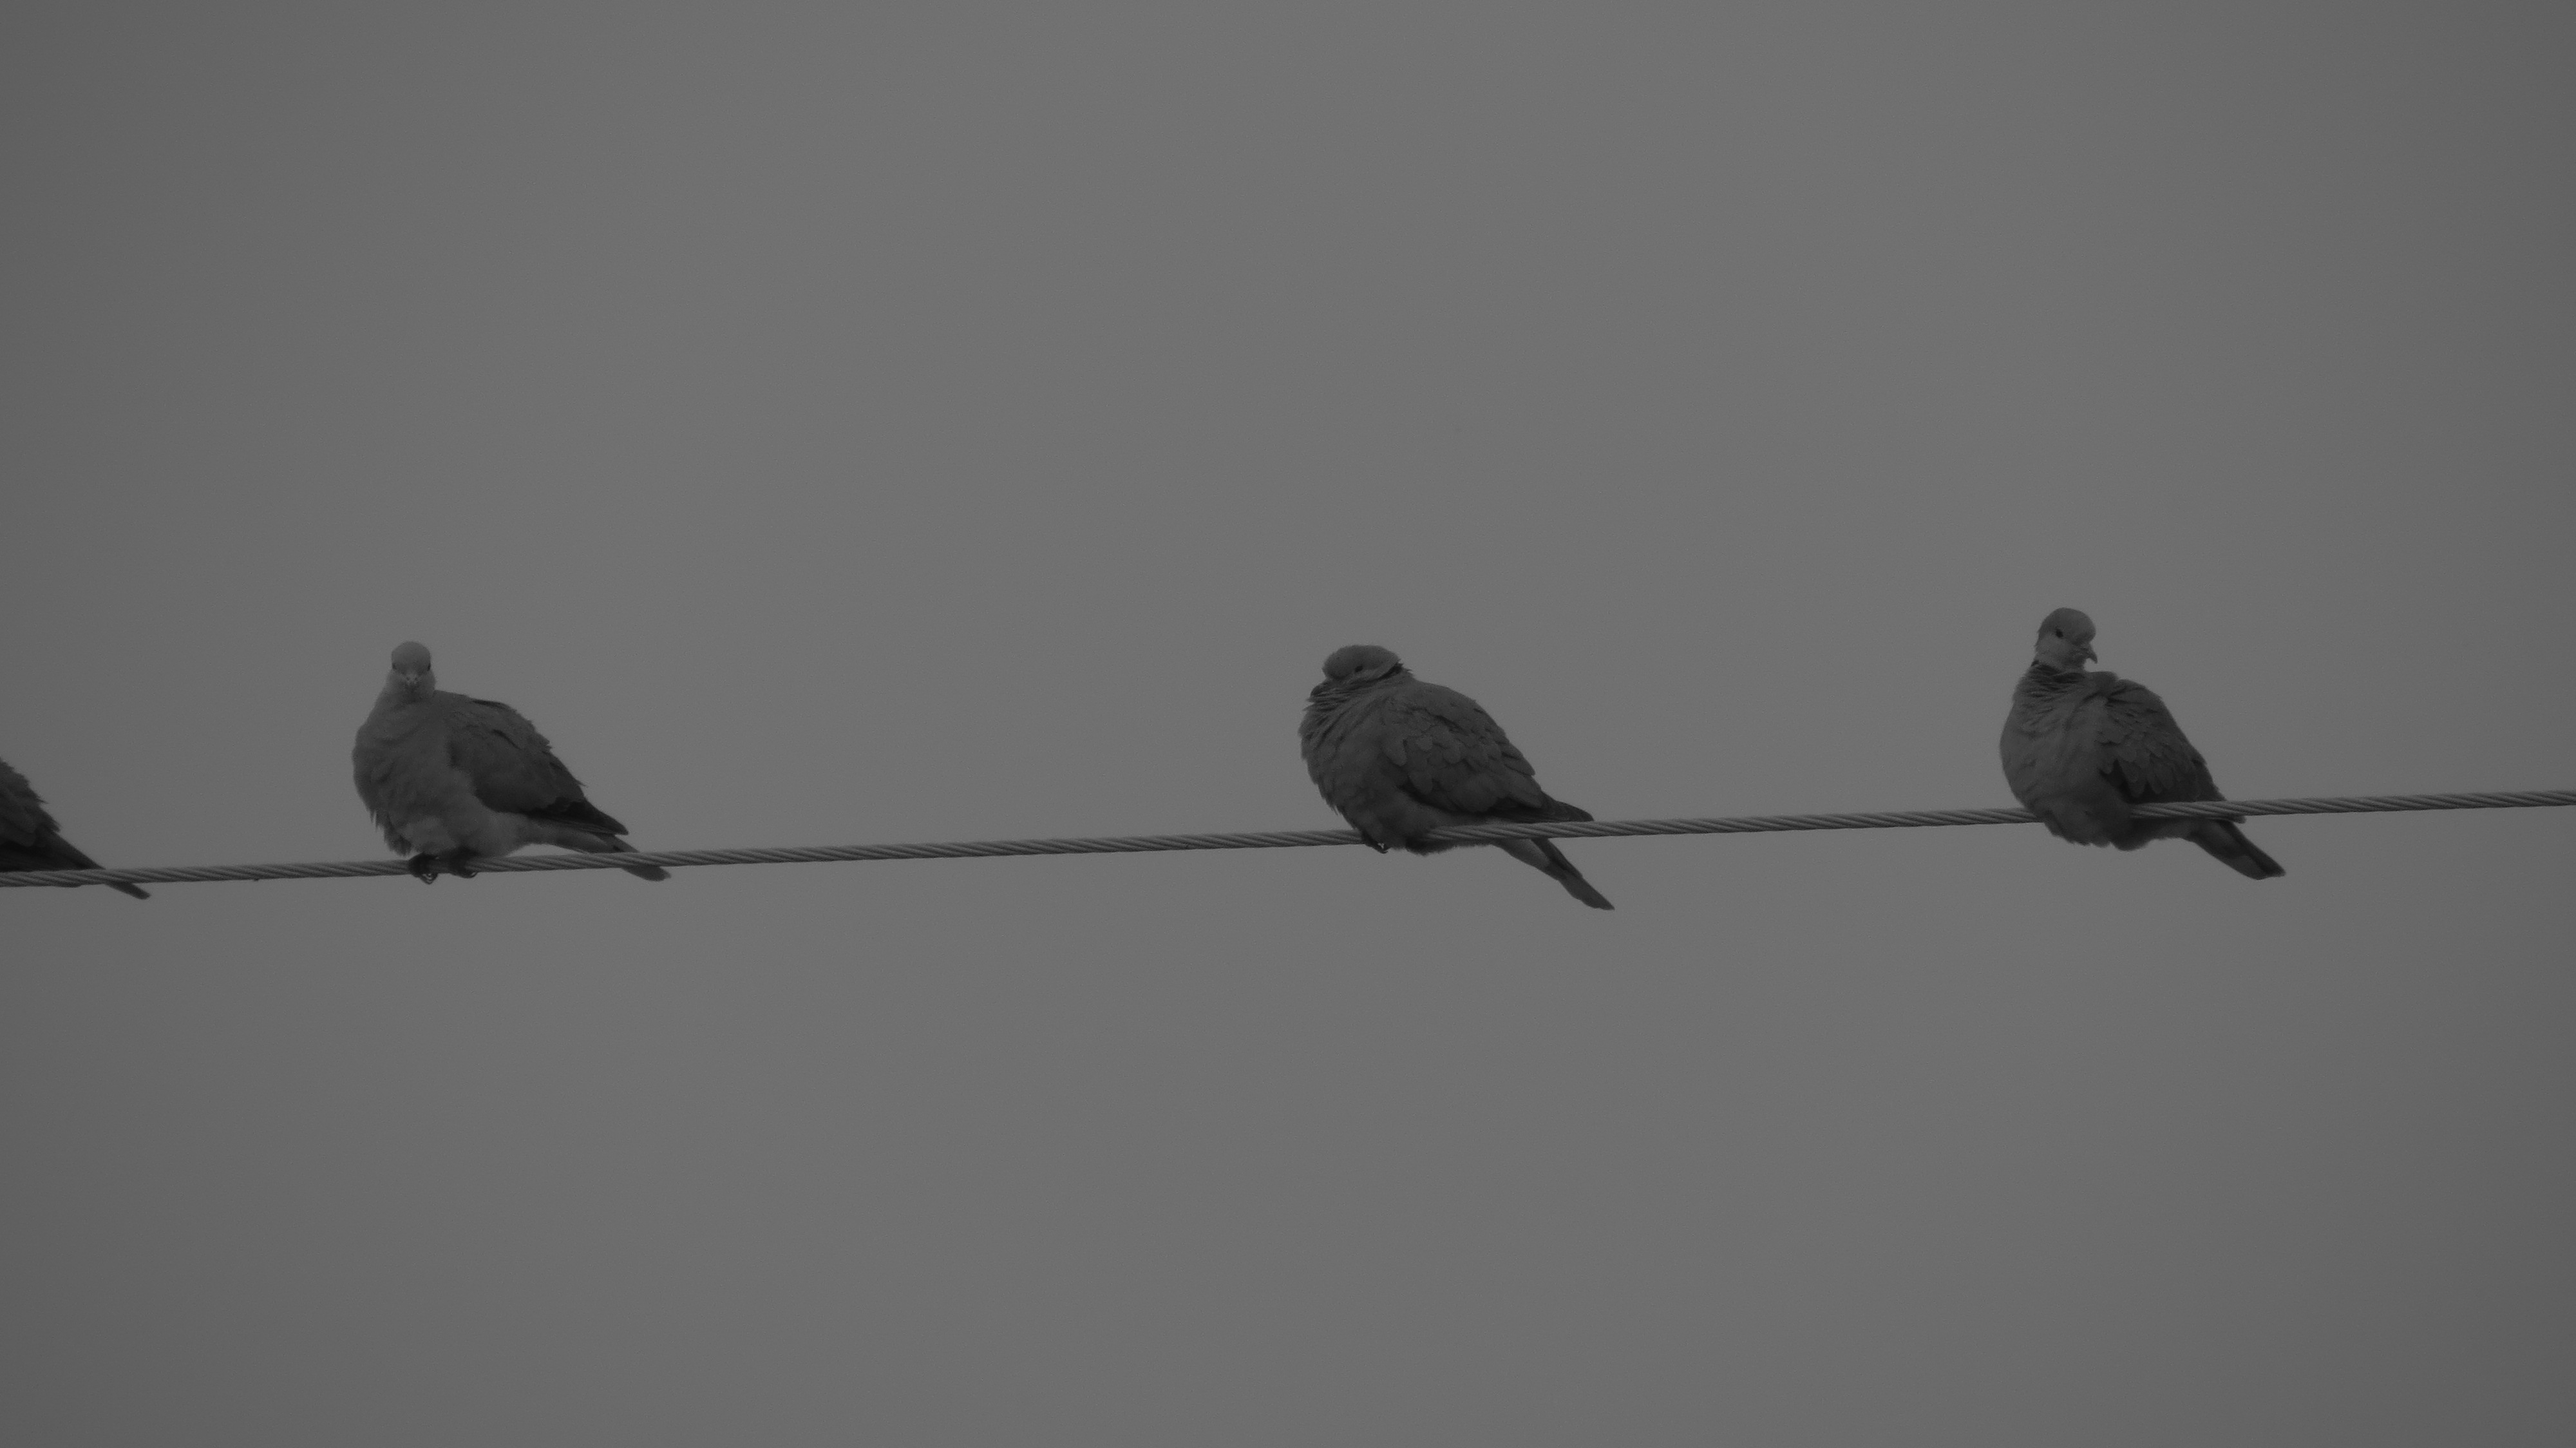
birds, wire, pole, wildlife, head, creature, nature, group, bird, sky, black and white, fauna, beak, monochrome, monochrome photography, feather